Adare Peninsula

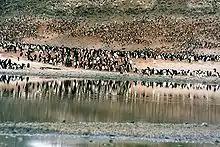
Adélie penguins at Cape Adare

A prominent cape of black basalt which is in visual contrast to the rest of the snow-covered coast, forming the north tip of Adare Peninsula.